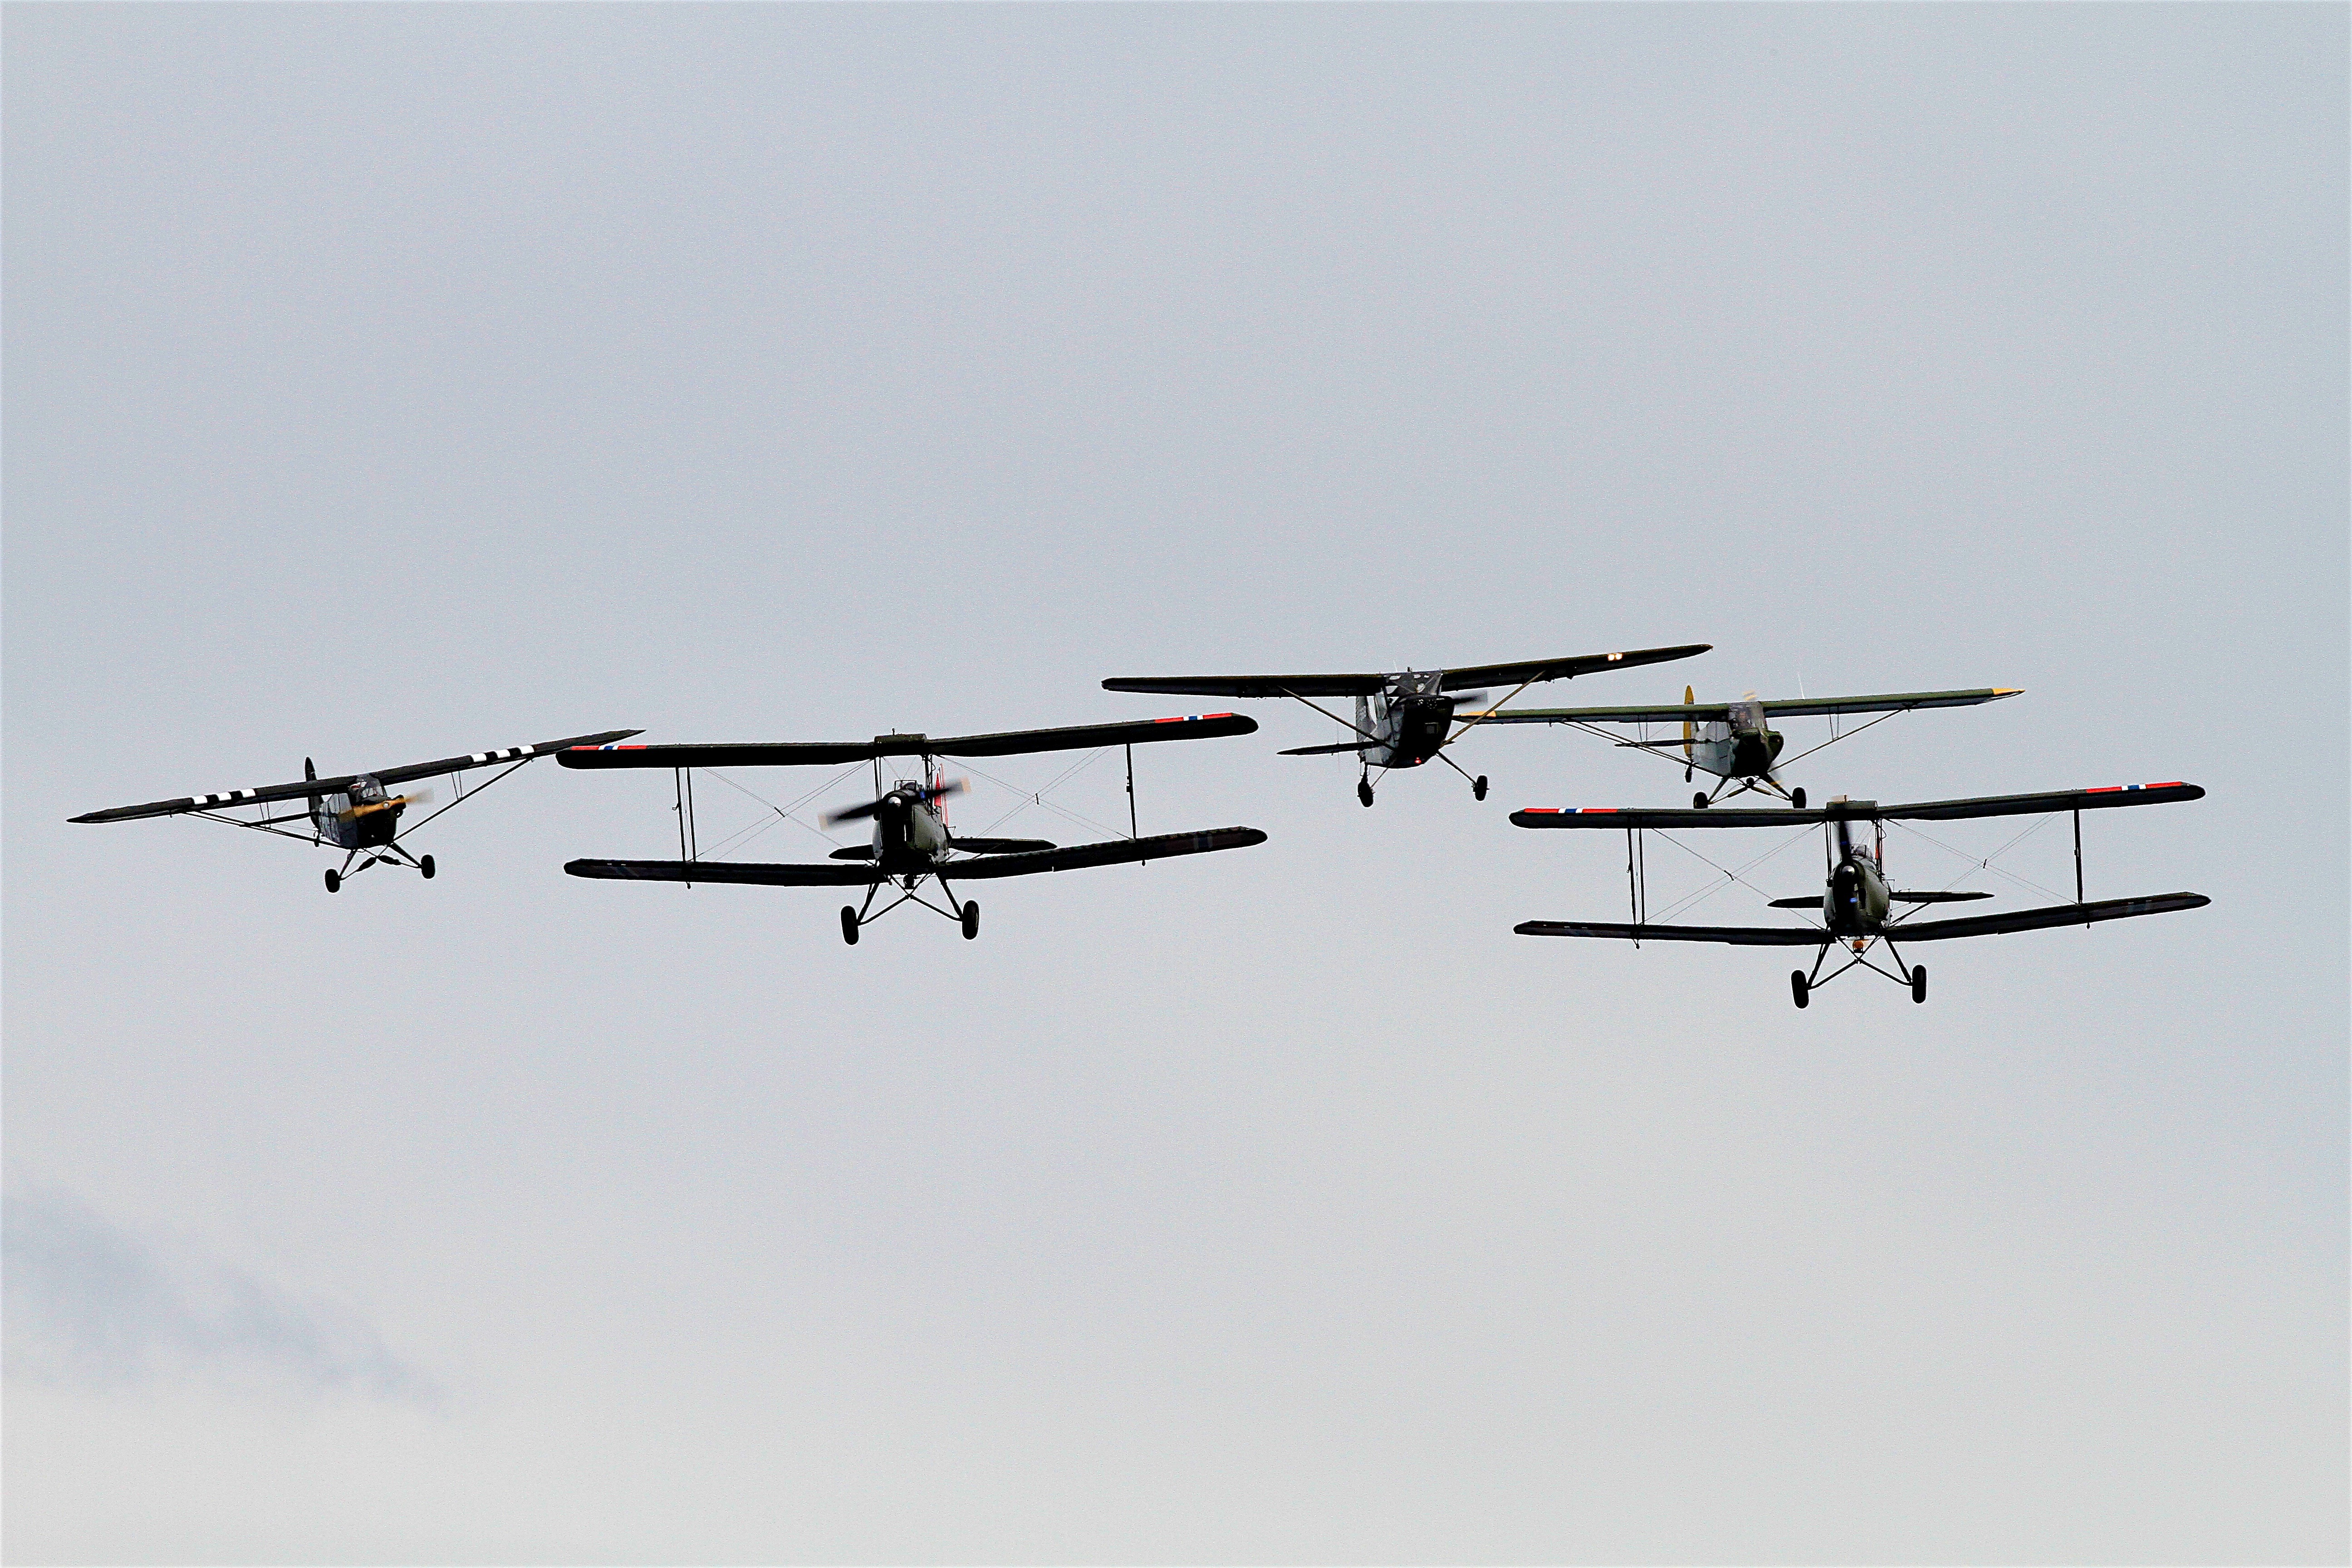
wing, airplane, aircraft, vehicle, airline, aviation, flight, airplanes, bomber, norway, air show, air force, aerobatics, military aircraft, atmosphere of earth, aircraft engine, helicopter rotor, Royal Norwegian Air Force